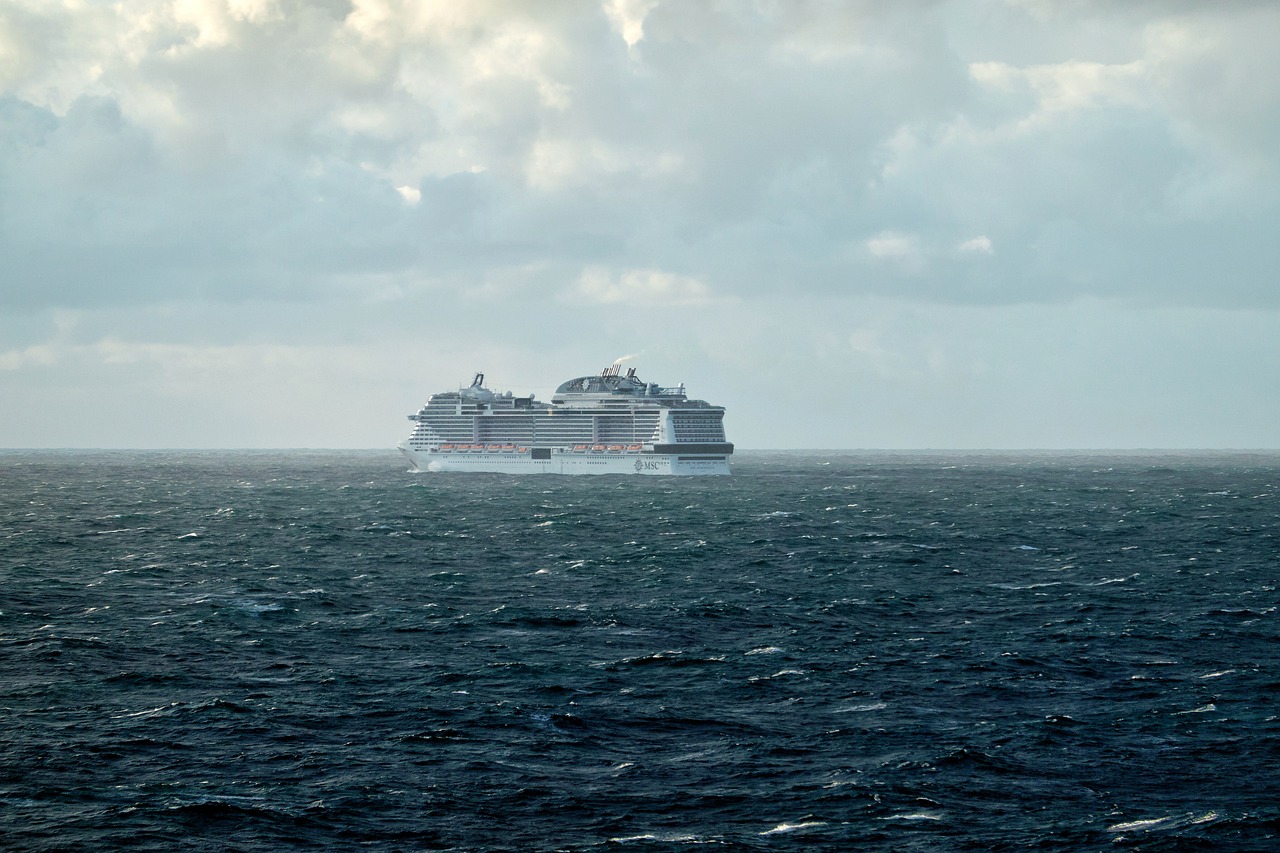
Vehicle type: Ships